Glorianes

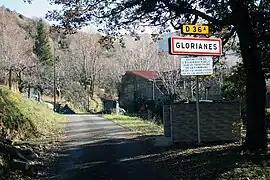
The city limit sign in Glorianes

Glorianes is a commune in the Pyrénées-Orientales department in southern France.